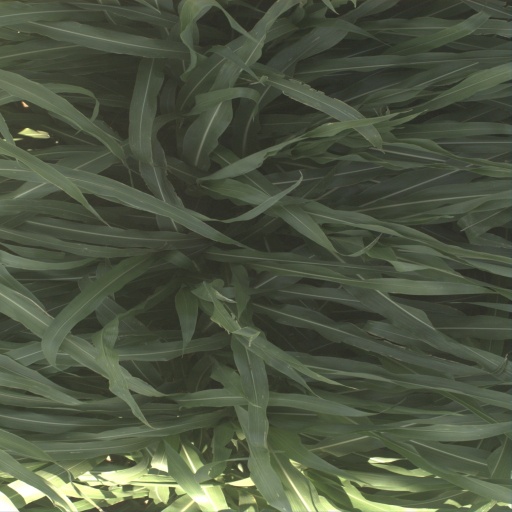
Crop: sorghum